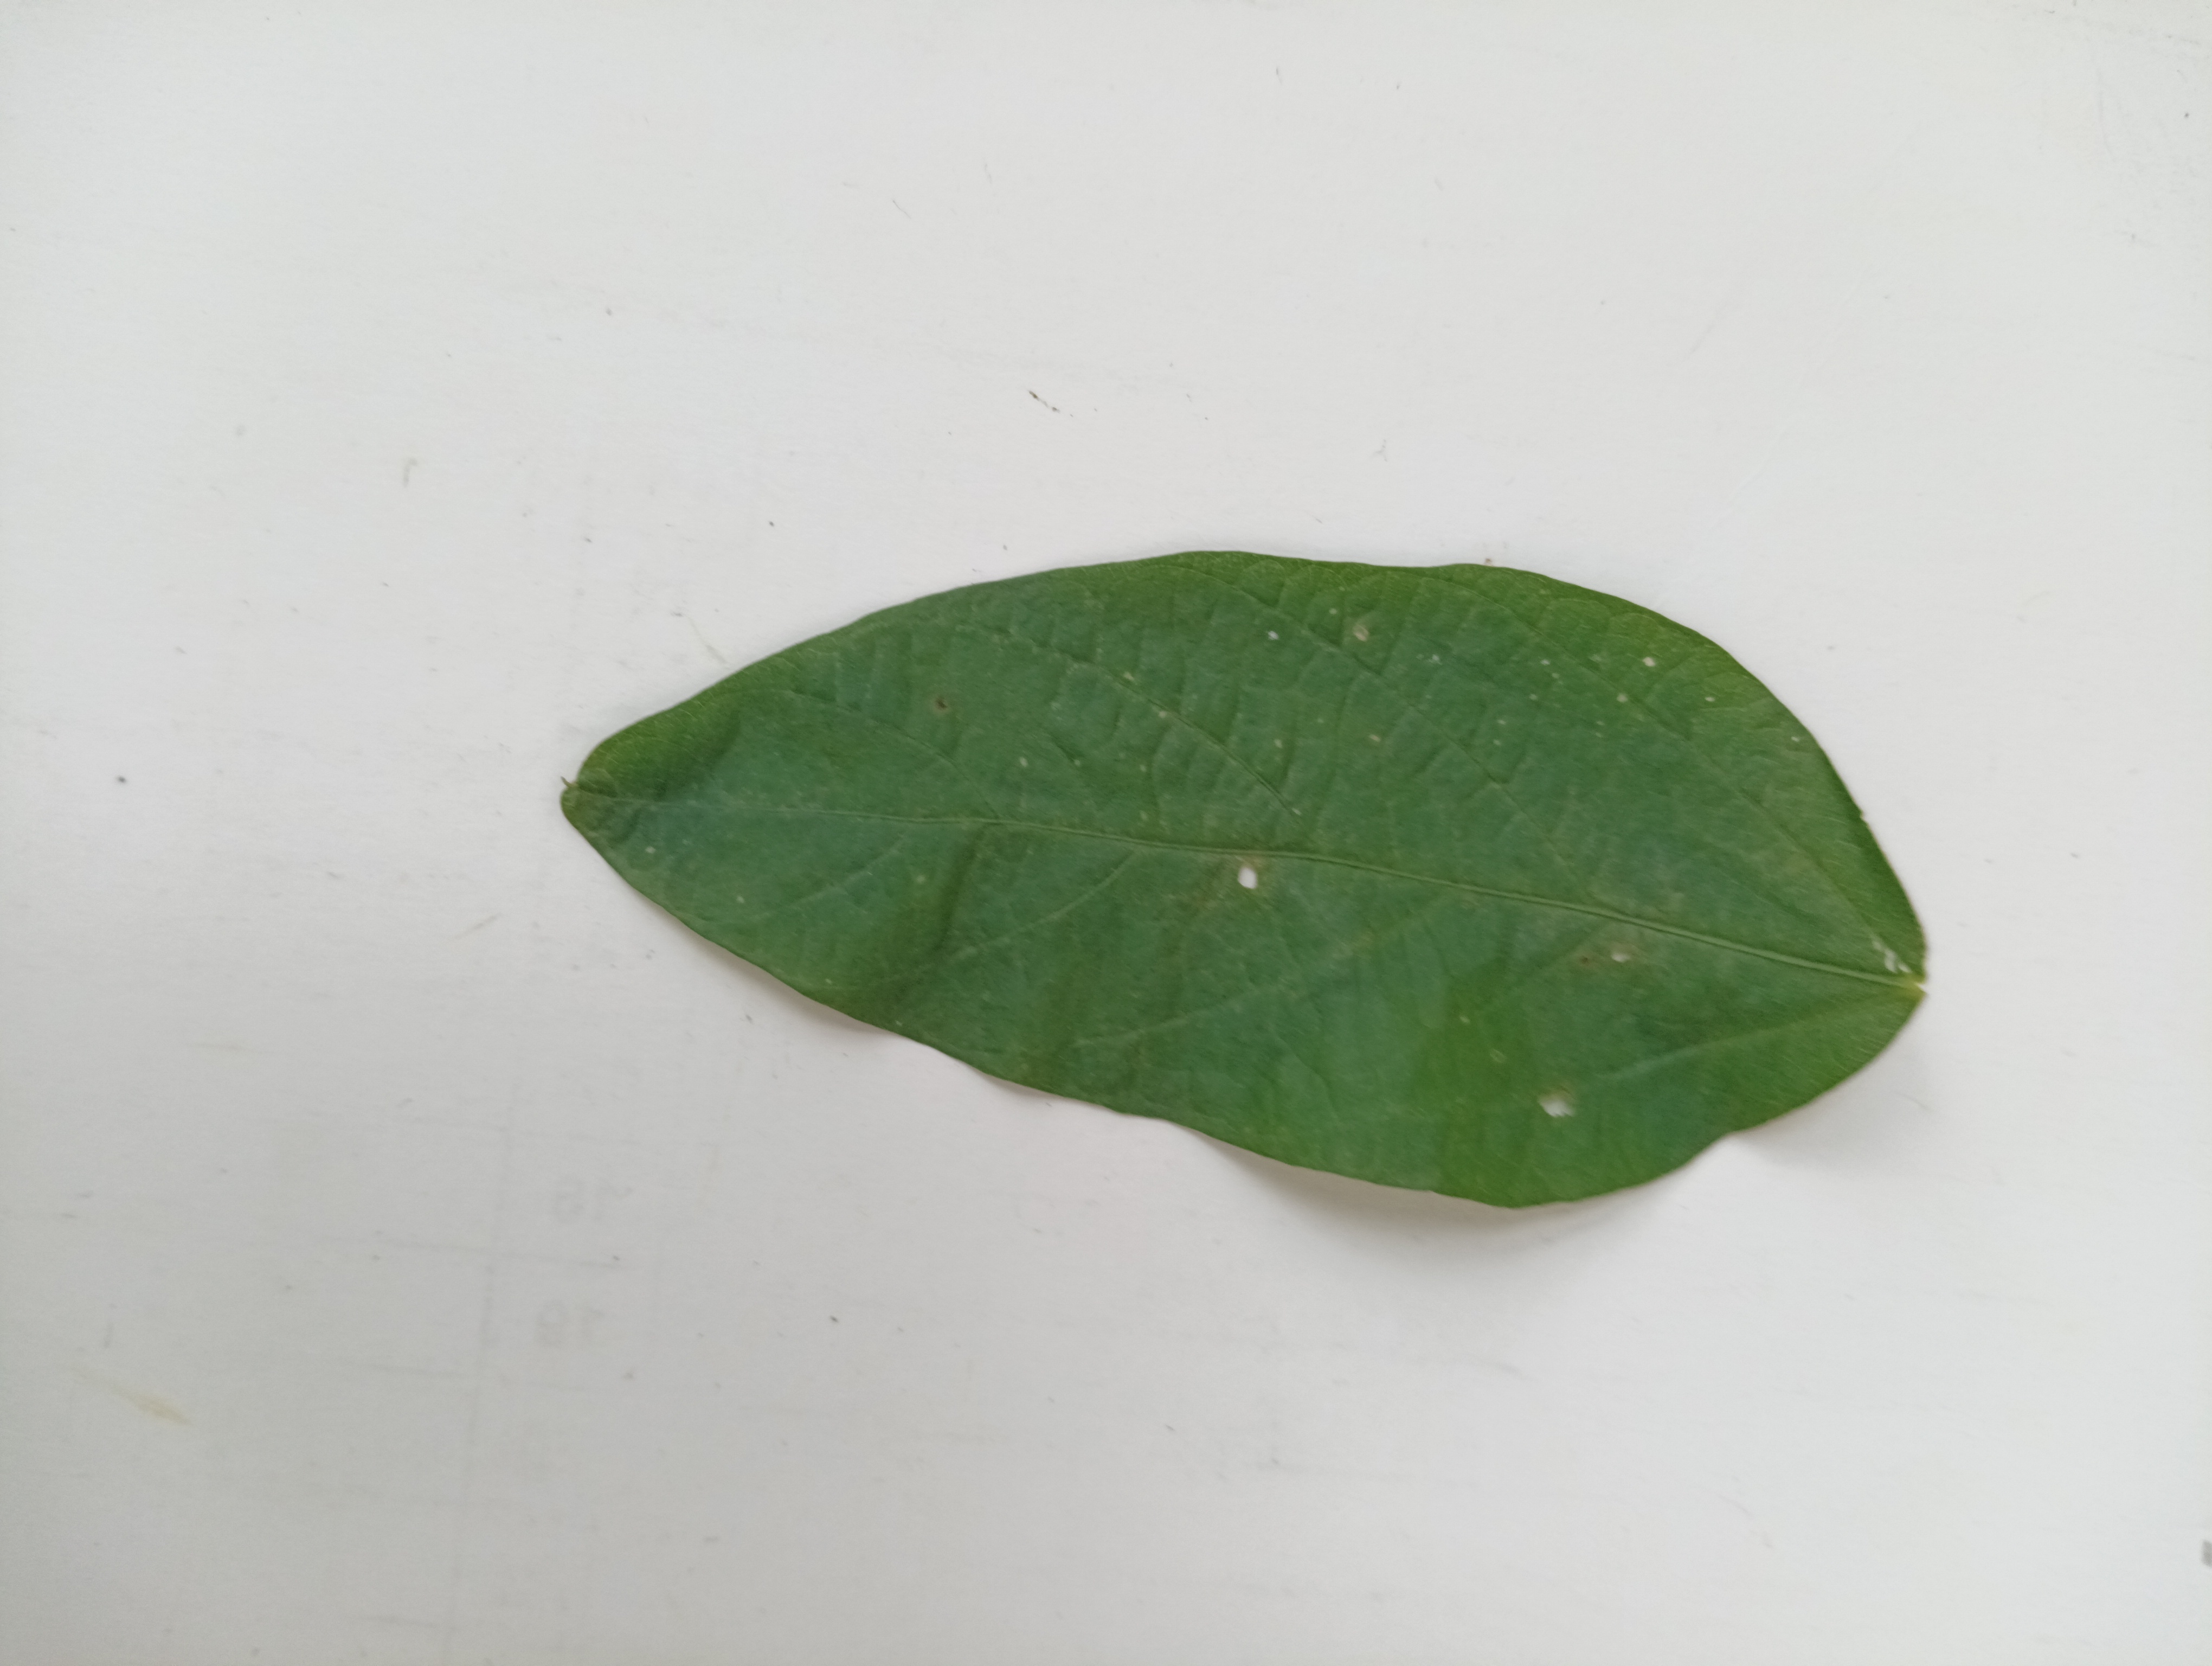
Label: Bacterial leaf Blight